Paljor Stadium

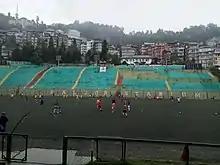
Players in training at Paljor Stadium, Gangtok

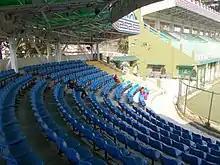
Seats in Paljor Stadium

Chogyal nicknamed the stadium around 1943 because Britishers and a few members of the aristocratic family of Sikkim played at the Polo Ground. The old timers recall this flat piece of land being used by the Tibetan traders to station their herds of sheep en route to Sikkim and India. Around 1939 one of the political officers, Sir Basil Gould had sanctioned Rs.3000 (approx $75.2634) to the forest department and ordered that the grass demonstration farm be set up there. The whole task was completed in April 1941. Later Paljor Stadium proved to be a major venue of all public meetings, including those of Prime ministers and religious leaders.